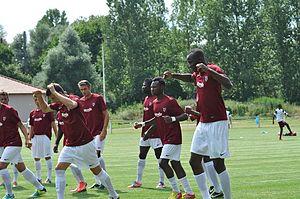
Désiré Sègbè Azankpo est né le 6 Mai 1993 au Bénin. Du haut de ses 21 ans, il est international béninois depuis le 17 Mai 2014. Ses prouesses techniques, ses conduites de balle, sa puissant athlétique, sa lourde frappe, sa pointe de vitesse phénoménale et ses passements de jambes hors pairs ont poussés le sélectionneur des Ecureuils du Bénin a lui confié la pointe de l’attaque de l’équipe nationale du Bénin.
Désiré Segbe Azankpo, né le 6 mai 1993 à Allahé, est un footballeur international Franco-Béninois. Il évolue au poste d'attaquant à l'Oldham Athletic.